CentrePort Wellington

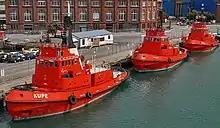
CentrePort's long-serving tugs "Kupe", "Ngahue" and "Toia" in 2007. These have since been replaced.

In the 1996/97 summer season, nine cruise ships visited Wellington. The following season there were 20 visits, and by the 2022/23 season there were over 100 visits annually, with some ships returning several times during the season. Cruise ships berthed at the Overseas Passenger Terminal in the 1990s, but as ships got bigger the terminal became unsuitable since it could only handle vessels up to 240m long. From the late 1990s, cruise ships berthed at either Queens Wharf or Aotea Quay. In 2009 Wellington City Council built a sheltered walkway along the one-kilometre stretch of road between the cruise ship base at Aotea Quay and Wellington Railway Station so that cruise ship passengers could walk to the city if they wished. CentrePort changed the layout of its site after the 2016 Kaikōura earthquake. Cruise ships berthed at Aotea Quay in the same area as cargo ships, which meant that for safety reasons cruise passengers are no longer allowed to walk through the wharf area to the city. Cruise ships stopped visiting for three years due to the COVID-19 pandemic, returning in the 2022/23 season.